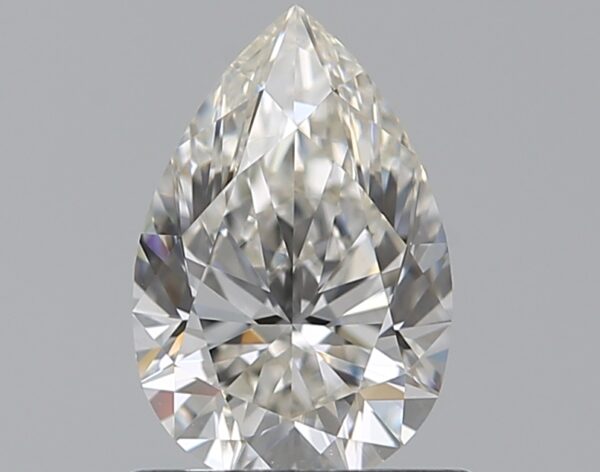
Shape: pear
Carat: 0.7
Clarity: VVS2
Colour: H
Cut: EX
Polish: EX
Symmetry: EX
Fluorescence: ST
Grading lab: GIA
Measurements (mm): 7.49 x 4.95 x 3.12